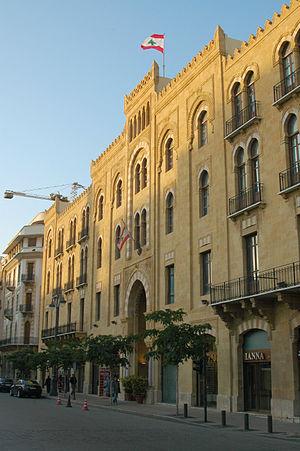
La rue Weygand est une rue de Beyrouth, capitale du Liban. Elle se trouve dans le quartier d'affaires du centre-ville. La rue s'appelait à l'origine rue Nouvelle et a été percée à la suite du plan d'urbanisme de 1915. Lorsqu'elle a été terminée, elle a reçu son nom actuel en hommage à Maxime Weygand, haut-commissaire du Liban et de la Syrie mandataires, qui servit du 19 avril 1923 au 29 novembre 1924.